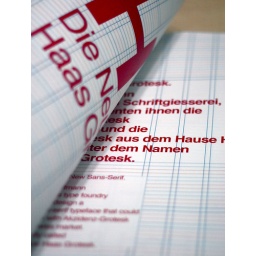
A quick brown fox jumps over the lazy dog